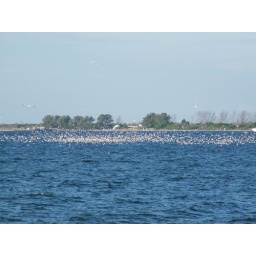
cloud of birds in front of Egmont Key